Going Home (1971 film)

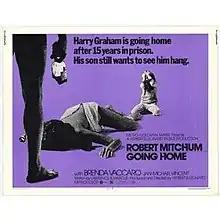
Theatrical release poster

Going Home is a 1971 drama film directed by Herbert B. Leonard and starring Robert Mitchum, Brenda Vaccaro and Jan-Michael Vincent, who was nominated for a Golden Globe award for best supporting actor.